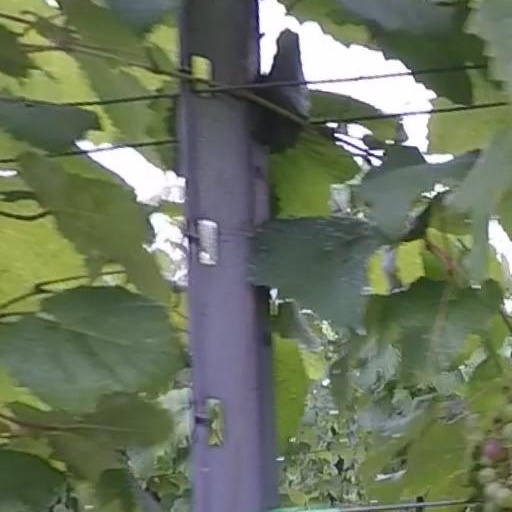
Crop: grape